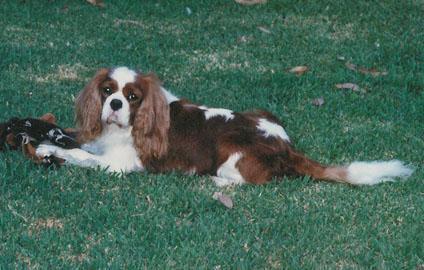
Blenheim_spaniel